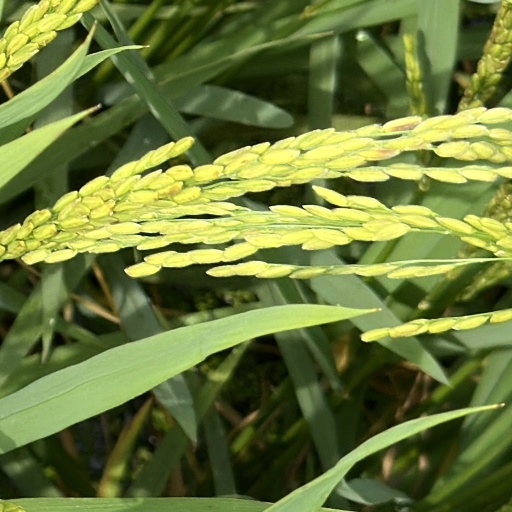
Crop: rice